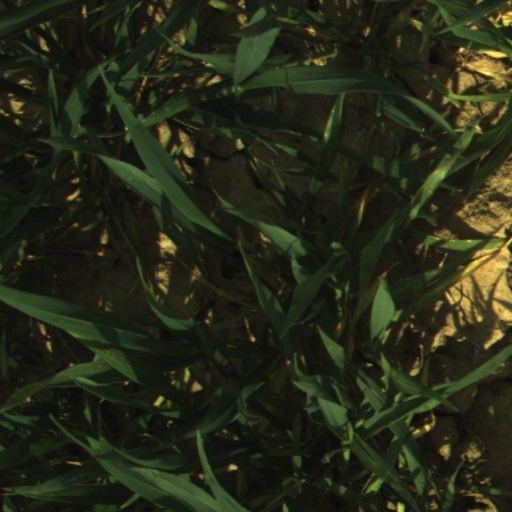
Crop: wheat